The Both

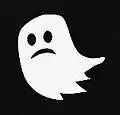
Ghost logo of the Both, used on T-shirts and album cover

The songwriting collaboration between Aimee Mann and Ted Leo originated during a joint concert tour in 2012, and specifically with an appearance together at the Pabst Theater in Milwaukee, Wisconsin, on November 11, 2012, which was later described in the lyrics of their song "Milwaukee." At that time, Leo was the opening act for Mann, and the two sometimes collaborated on stage. They began writing songs together in December 2012.